Seminario de Estudos Galegos

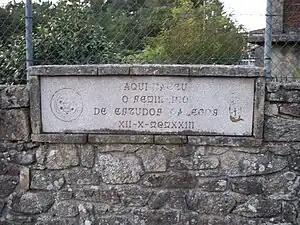

The Seminar of Galician Studies (SEG) was an institution established in 1923 with the purpose of studying and promoting the Galician cultural heritage.